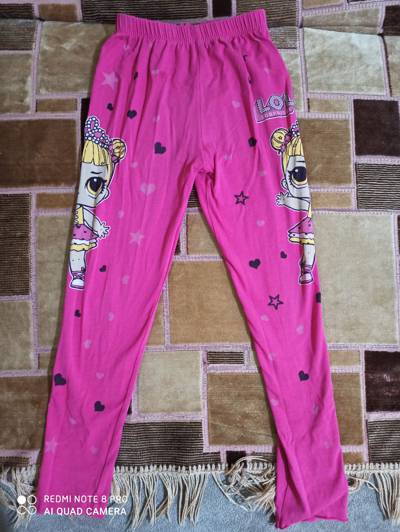
Waste category: clothes